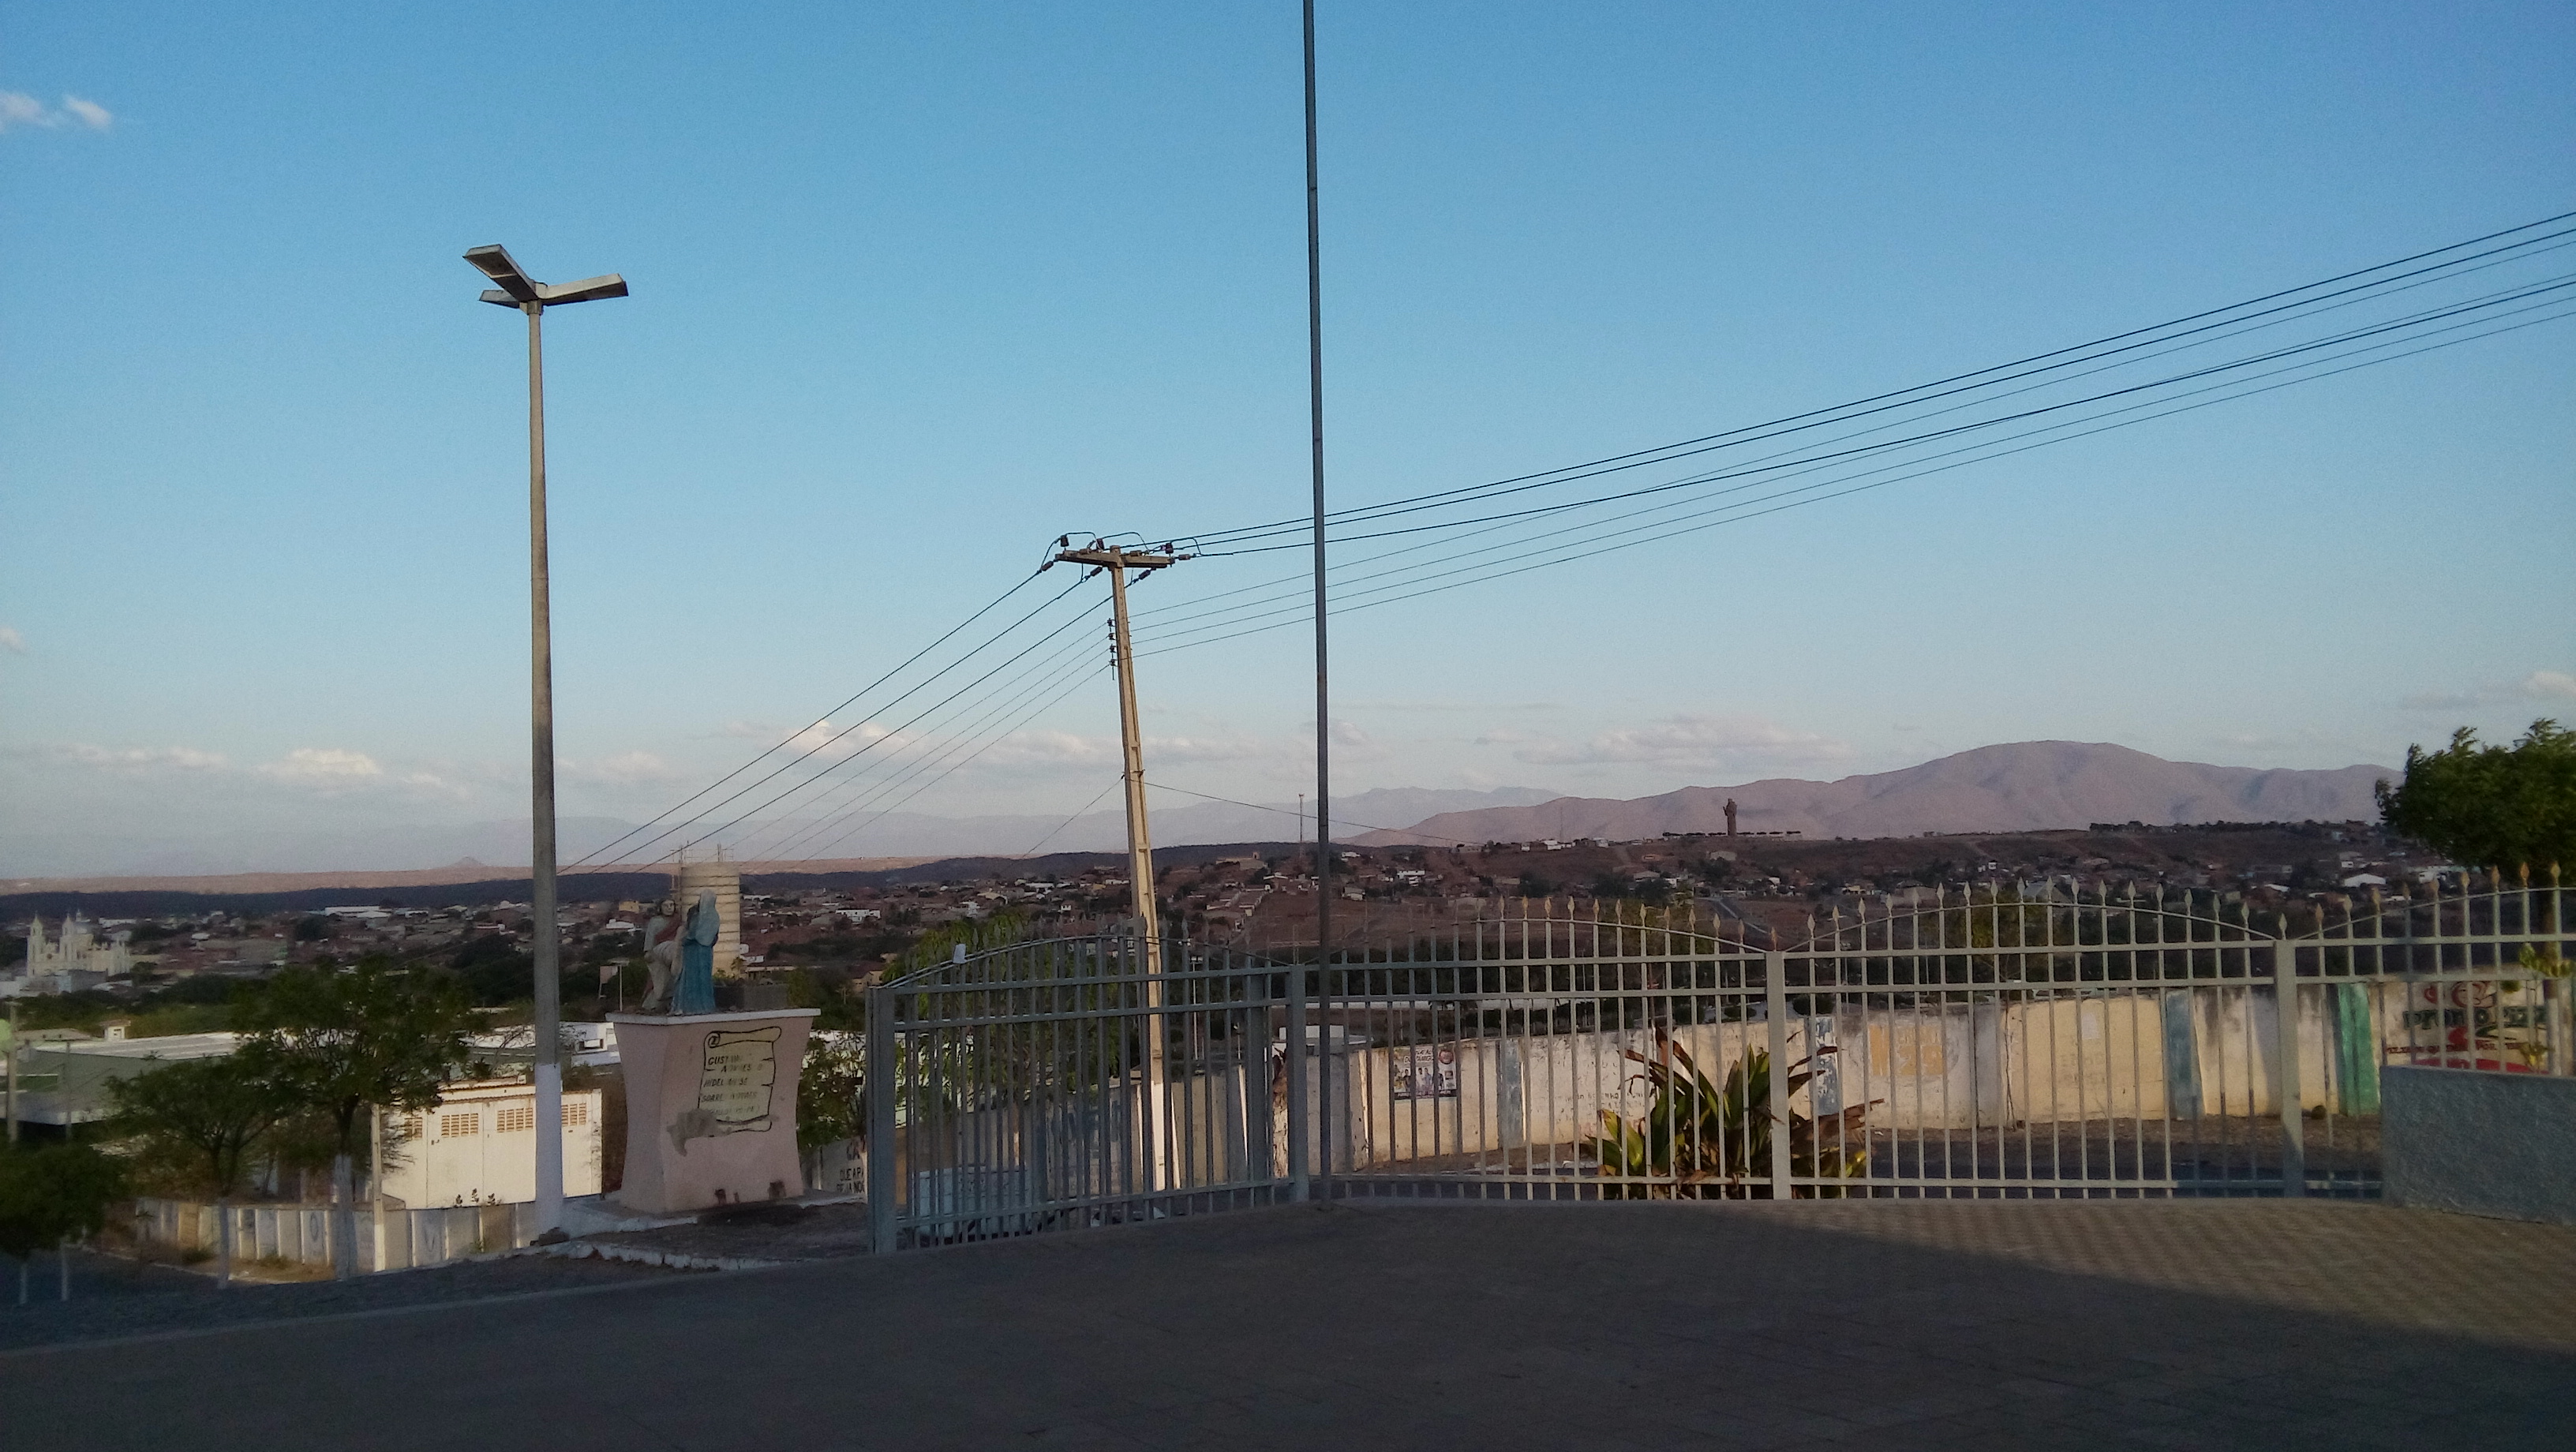
sky, poles, landscape, street, trees, monument, mountains, clouds, tree, urban area, residential area, electricity, city, street light, road, cloud, overhead power line, plant, mountain, public utility, house, hill, building